List of extreme summits of the Rocky Mountains

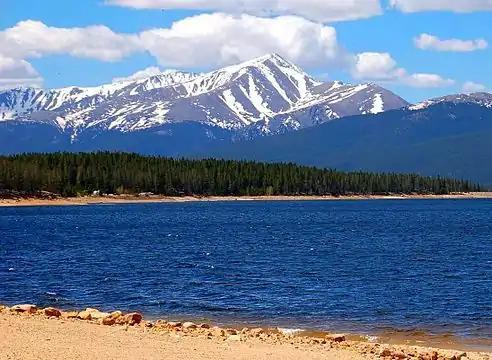
Mount Elbert in the Sawatch Range is the highest summit of the Rocky Mountains and the US State of Colorado.

This article comprises four sortable tables of mountain summits of the Rocky Mountains of North America that are the higher than any other point north or south of their latitude or east or west their longitude in those mountains.